Utterance

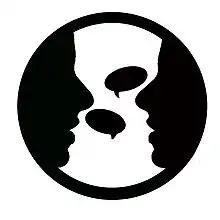
A black and white icon of two people talking to indicate discussion with one another

An utterance found in spoken or written language, as in a script, has several characteristics. These include paralinguistic features which are forms of communication that do not involve words but are added around an utterance to give meaning. Examples of paralinguistic features include facial expressions, laughter, eye contact, and gestures. Prosodic features refer to the sound of someone's voice as they speak: pitch, intonation and stress. Ellipsis can be used in either written or spoken language; for instance, when an utterance is conveyed and the speaker omits words because they are already understood in the situation. For example: A: Juice? B: Please. A: Room temperature? B: Cold.